Culture of Eastern Arabia

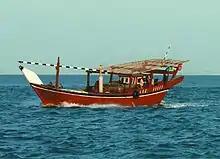
A dhow, a common item depicting the culture of seafaring in Eastern Arabia. It is displayed in the coat of arms of Kuwait and Qatar.

There is a rich and ancient culture in Eastern Arabia. The culture in this region has always been oriented towards the sea.